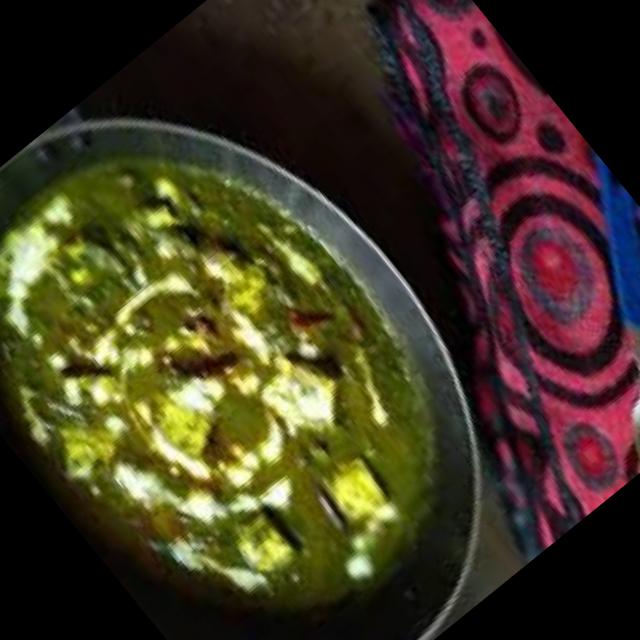
Dish: palak_paneer